Will Your Anchor Hold

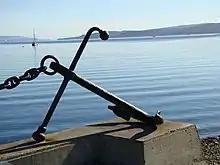

"Will Your Anchor Hold" (sometimes titled "We Have an Anchor") is a Christian hymn, written in 1882 by Priscilla Jane Owens in the United States.